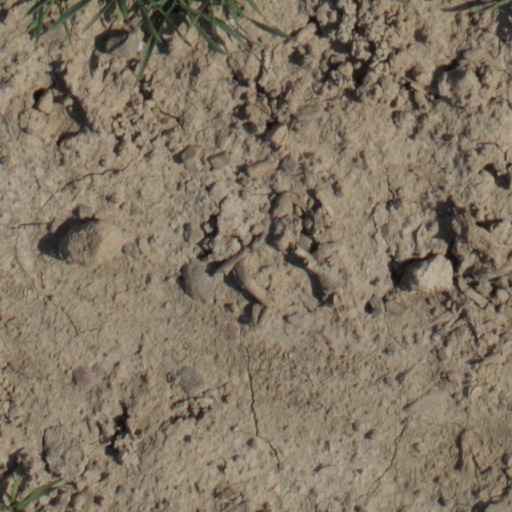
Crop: wheat